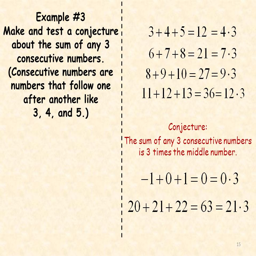
the sum of any consecutive numbers is 3 times the middle number .